DC Showcase: Adam Strange

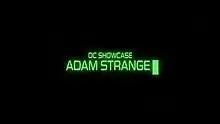

DC Showcase: Adam Strange is an American animated short superhero film based on the character of the same name produced by Warner Bros. Animation and DC Entertainment. It was included as part of the home media release of "". The film is also part of the "Tomorrowverse" continuity which begun with "", and is followed by "".